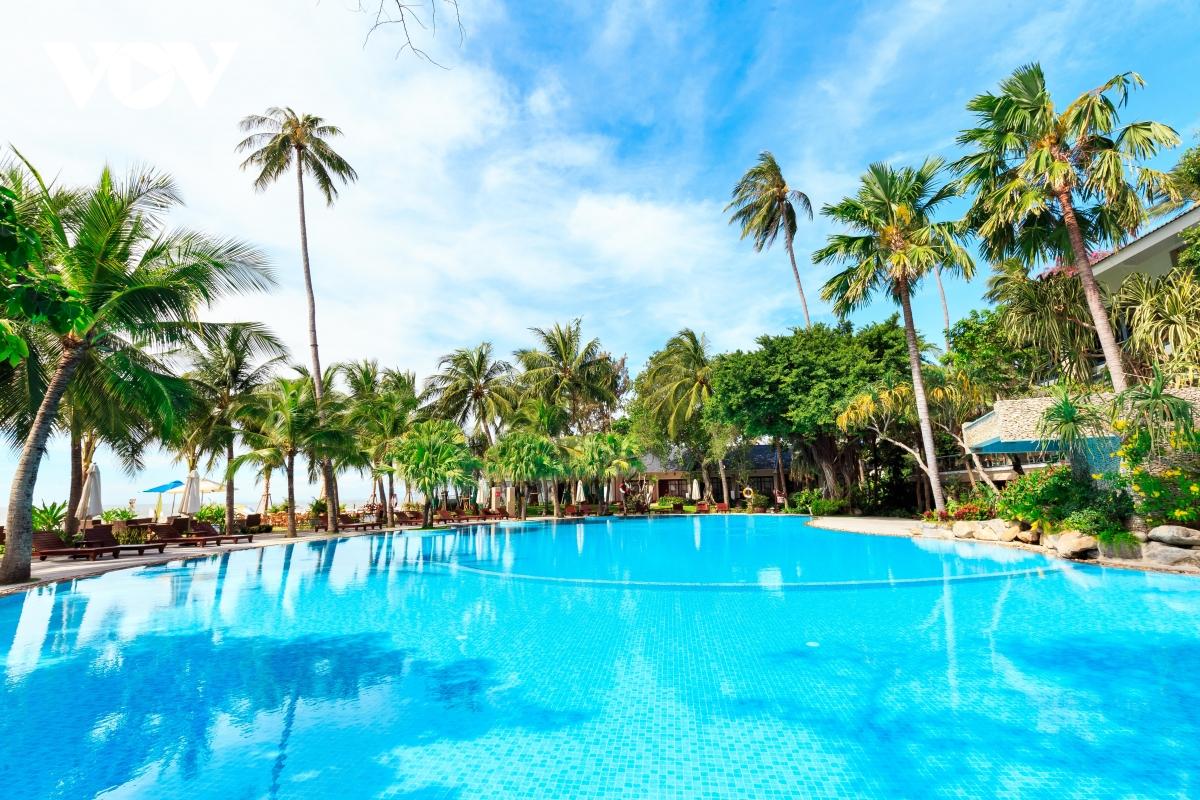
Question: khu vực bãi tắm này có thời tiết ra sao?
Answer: tại bãi tắm này trời đang nắng